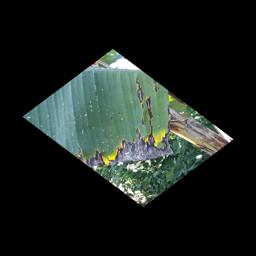
Label: BLACK SIGATOKA